Church of the Ascension of the Lord, Warsaw

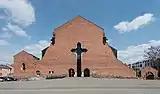
Front facade of the church in 2021

Church of the Ascension of the Lordis a Roman Catholic church located in the Ursynów district in Warsaw.